Dangun

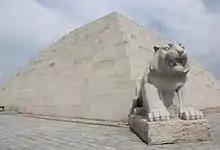
Mausoleum of Tangun, in Kangdong County, North Korea

North Korea's leader Kim Il Sung insisted that Dangun was not merely a legend but a real historical person. As a consequence, North Korean archaeologists were compelled to locate the purported remains and grave of Dangun.